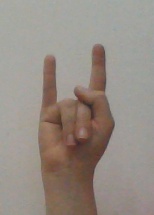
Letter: la